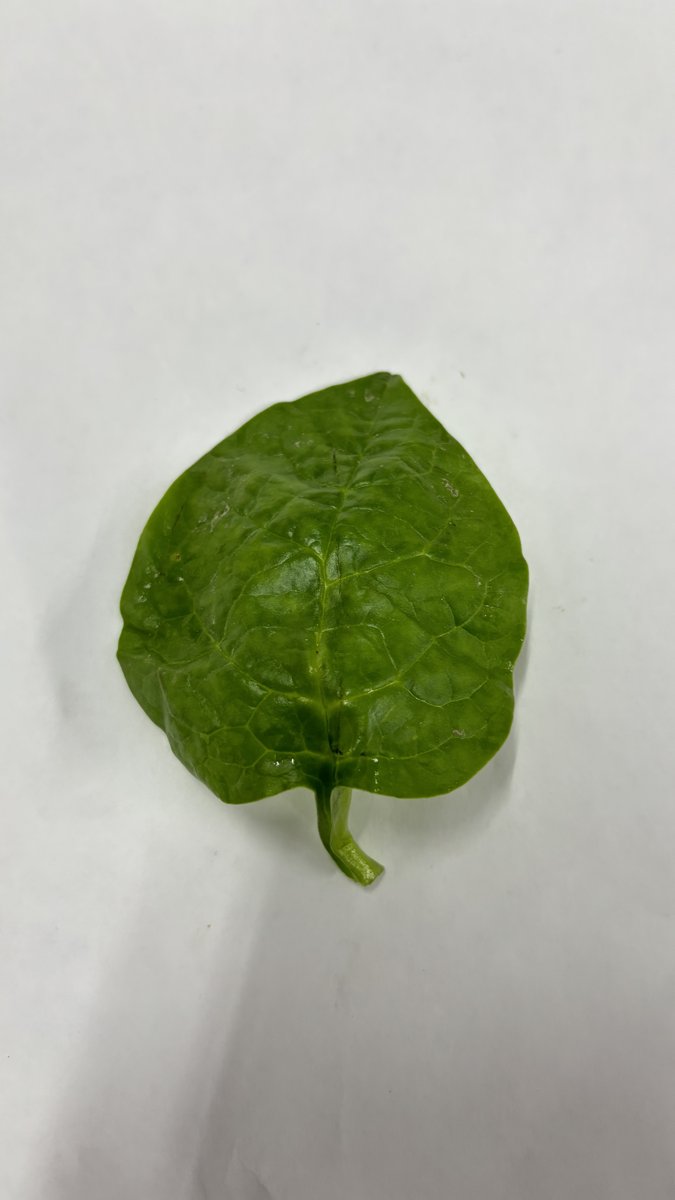
Label: Healthy-Leaf